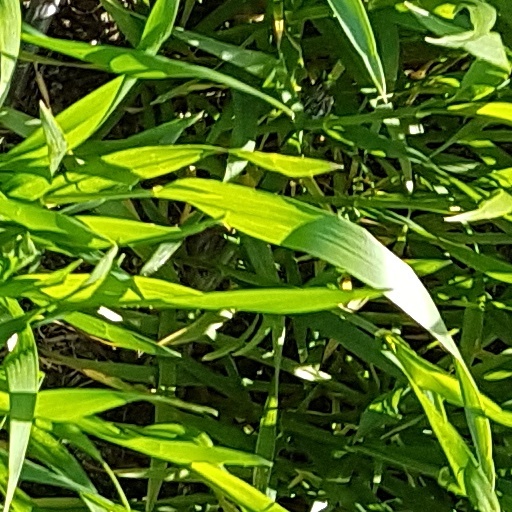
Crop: wheat